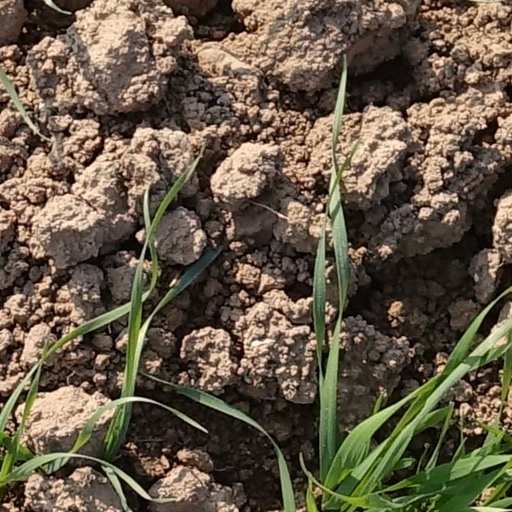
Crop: wheat